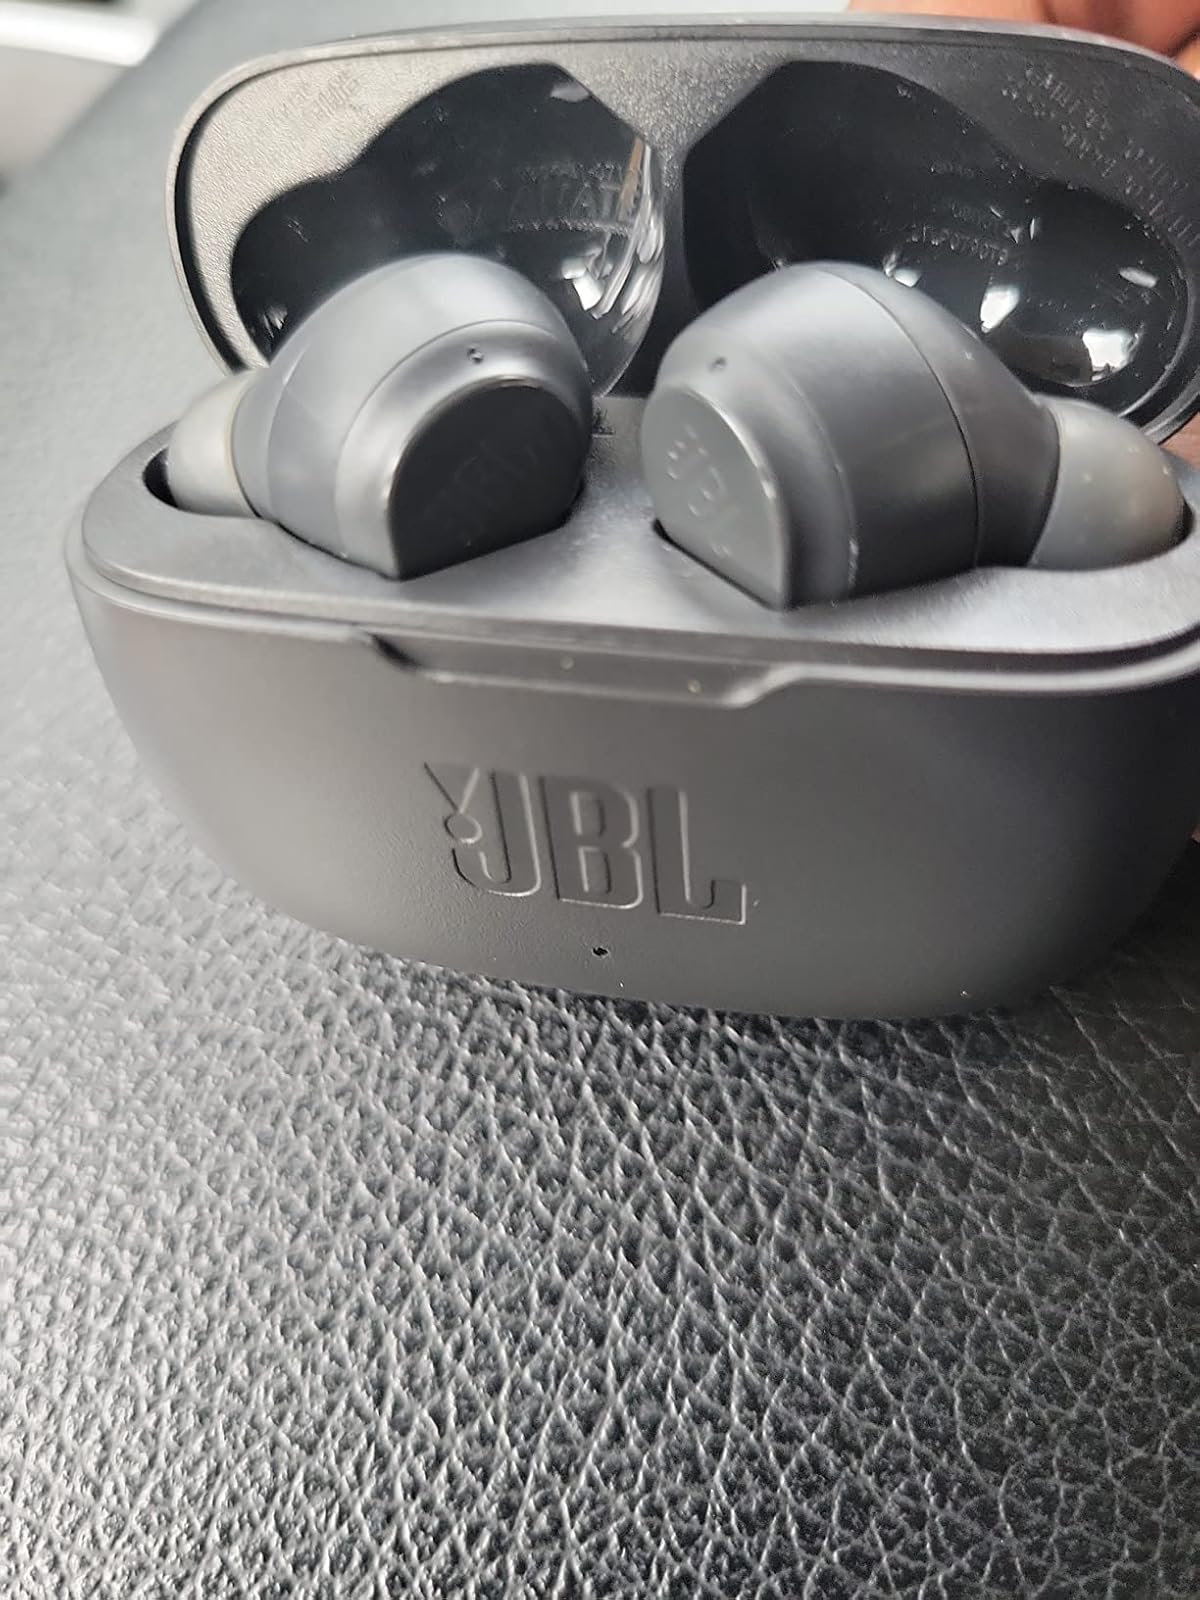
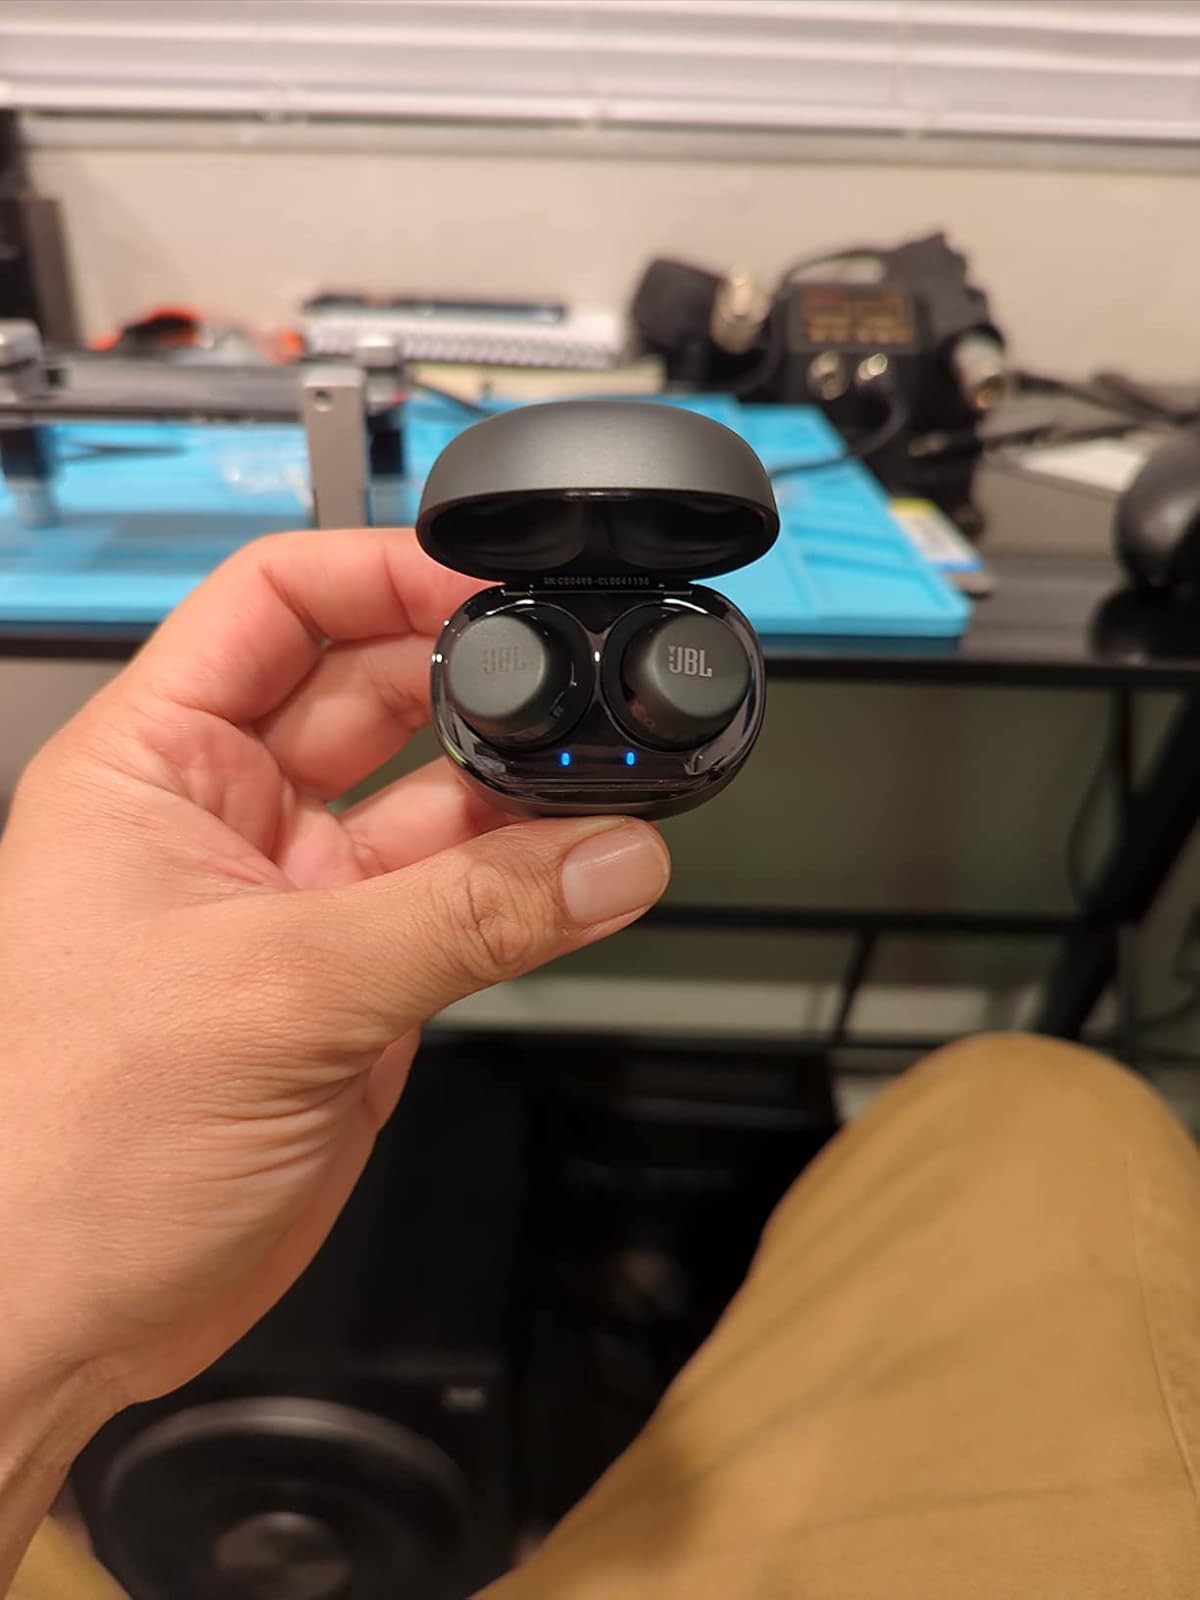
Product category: earbuds
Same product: no